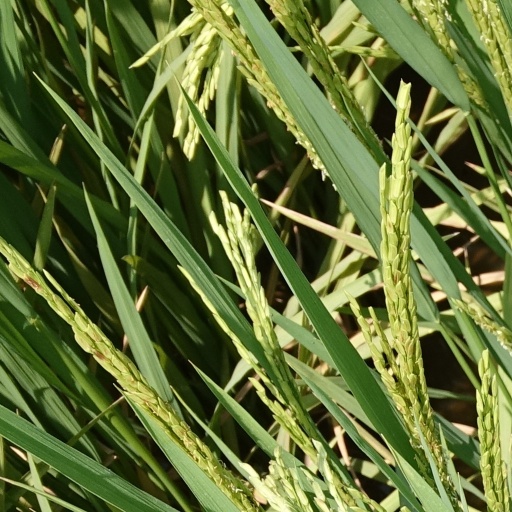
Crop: rice